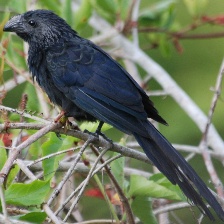
Species: GROVED BILLED ANI
Scientific name: CROTOPHAGA SULCIROSTRIS